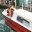
Label: ambulance